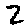
Label: 2